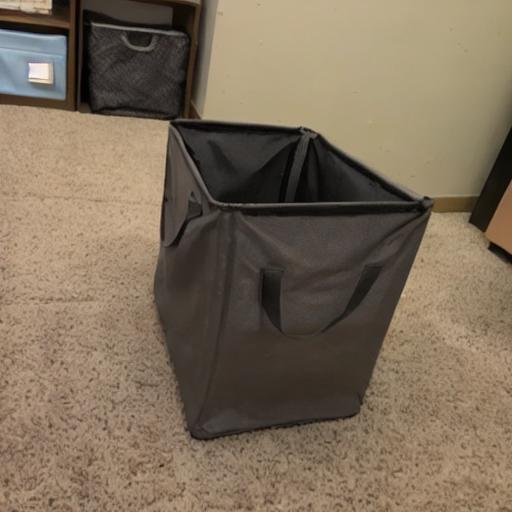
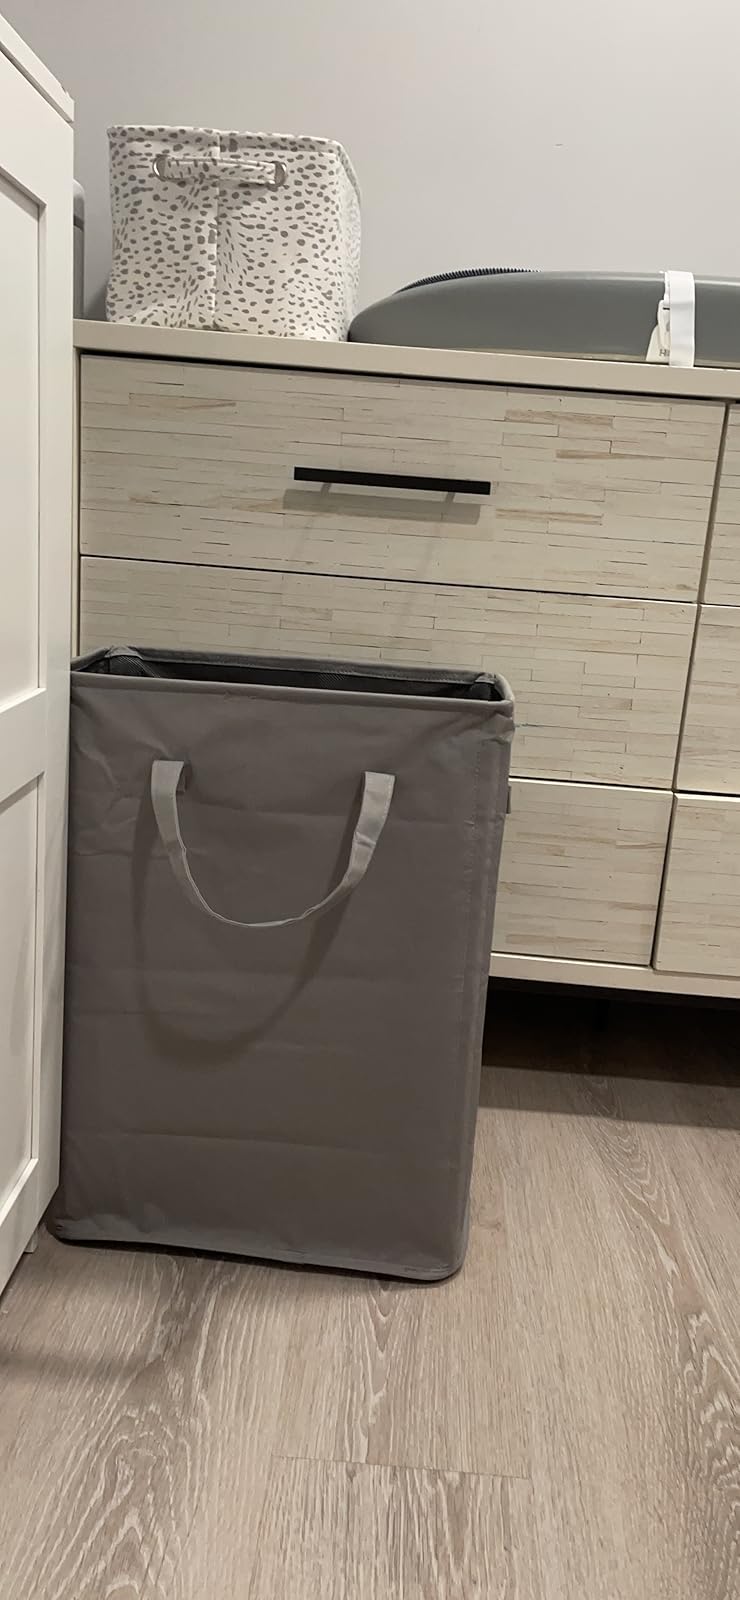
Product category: items_hamper
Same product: no